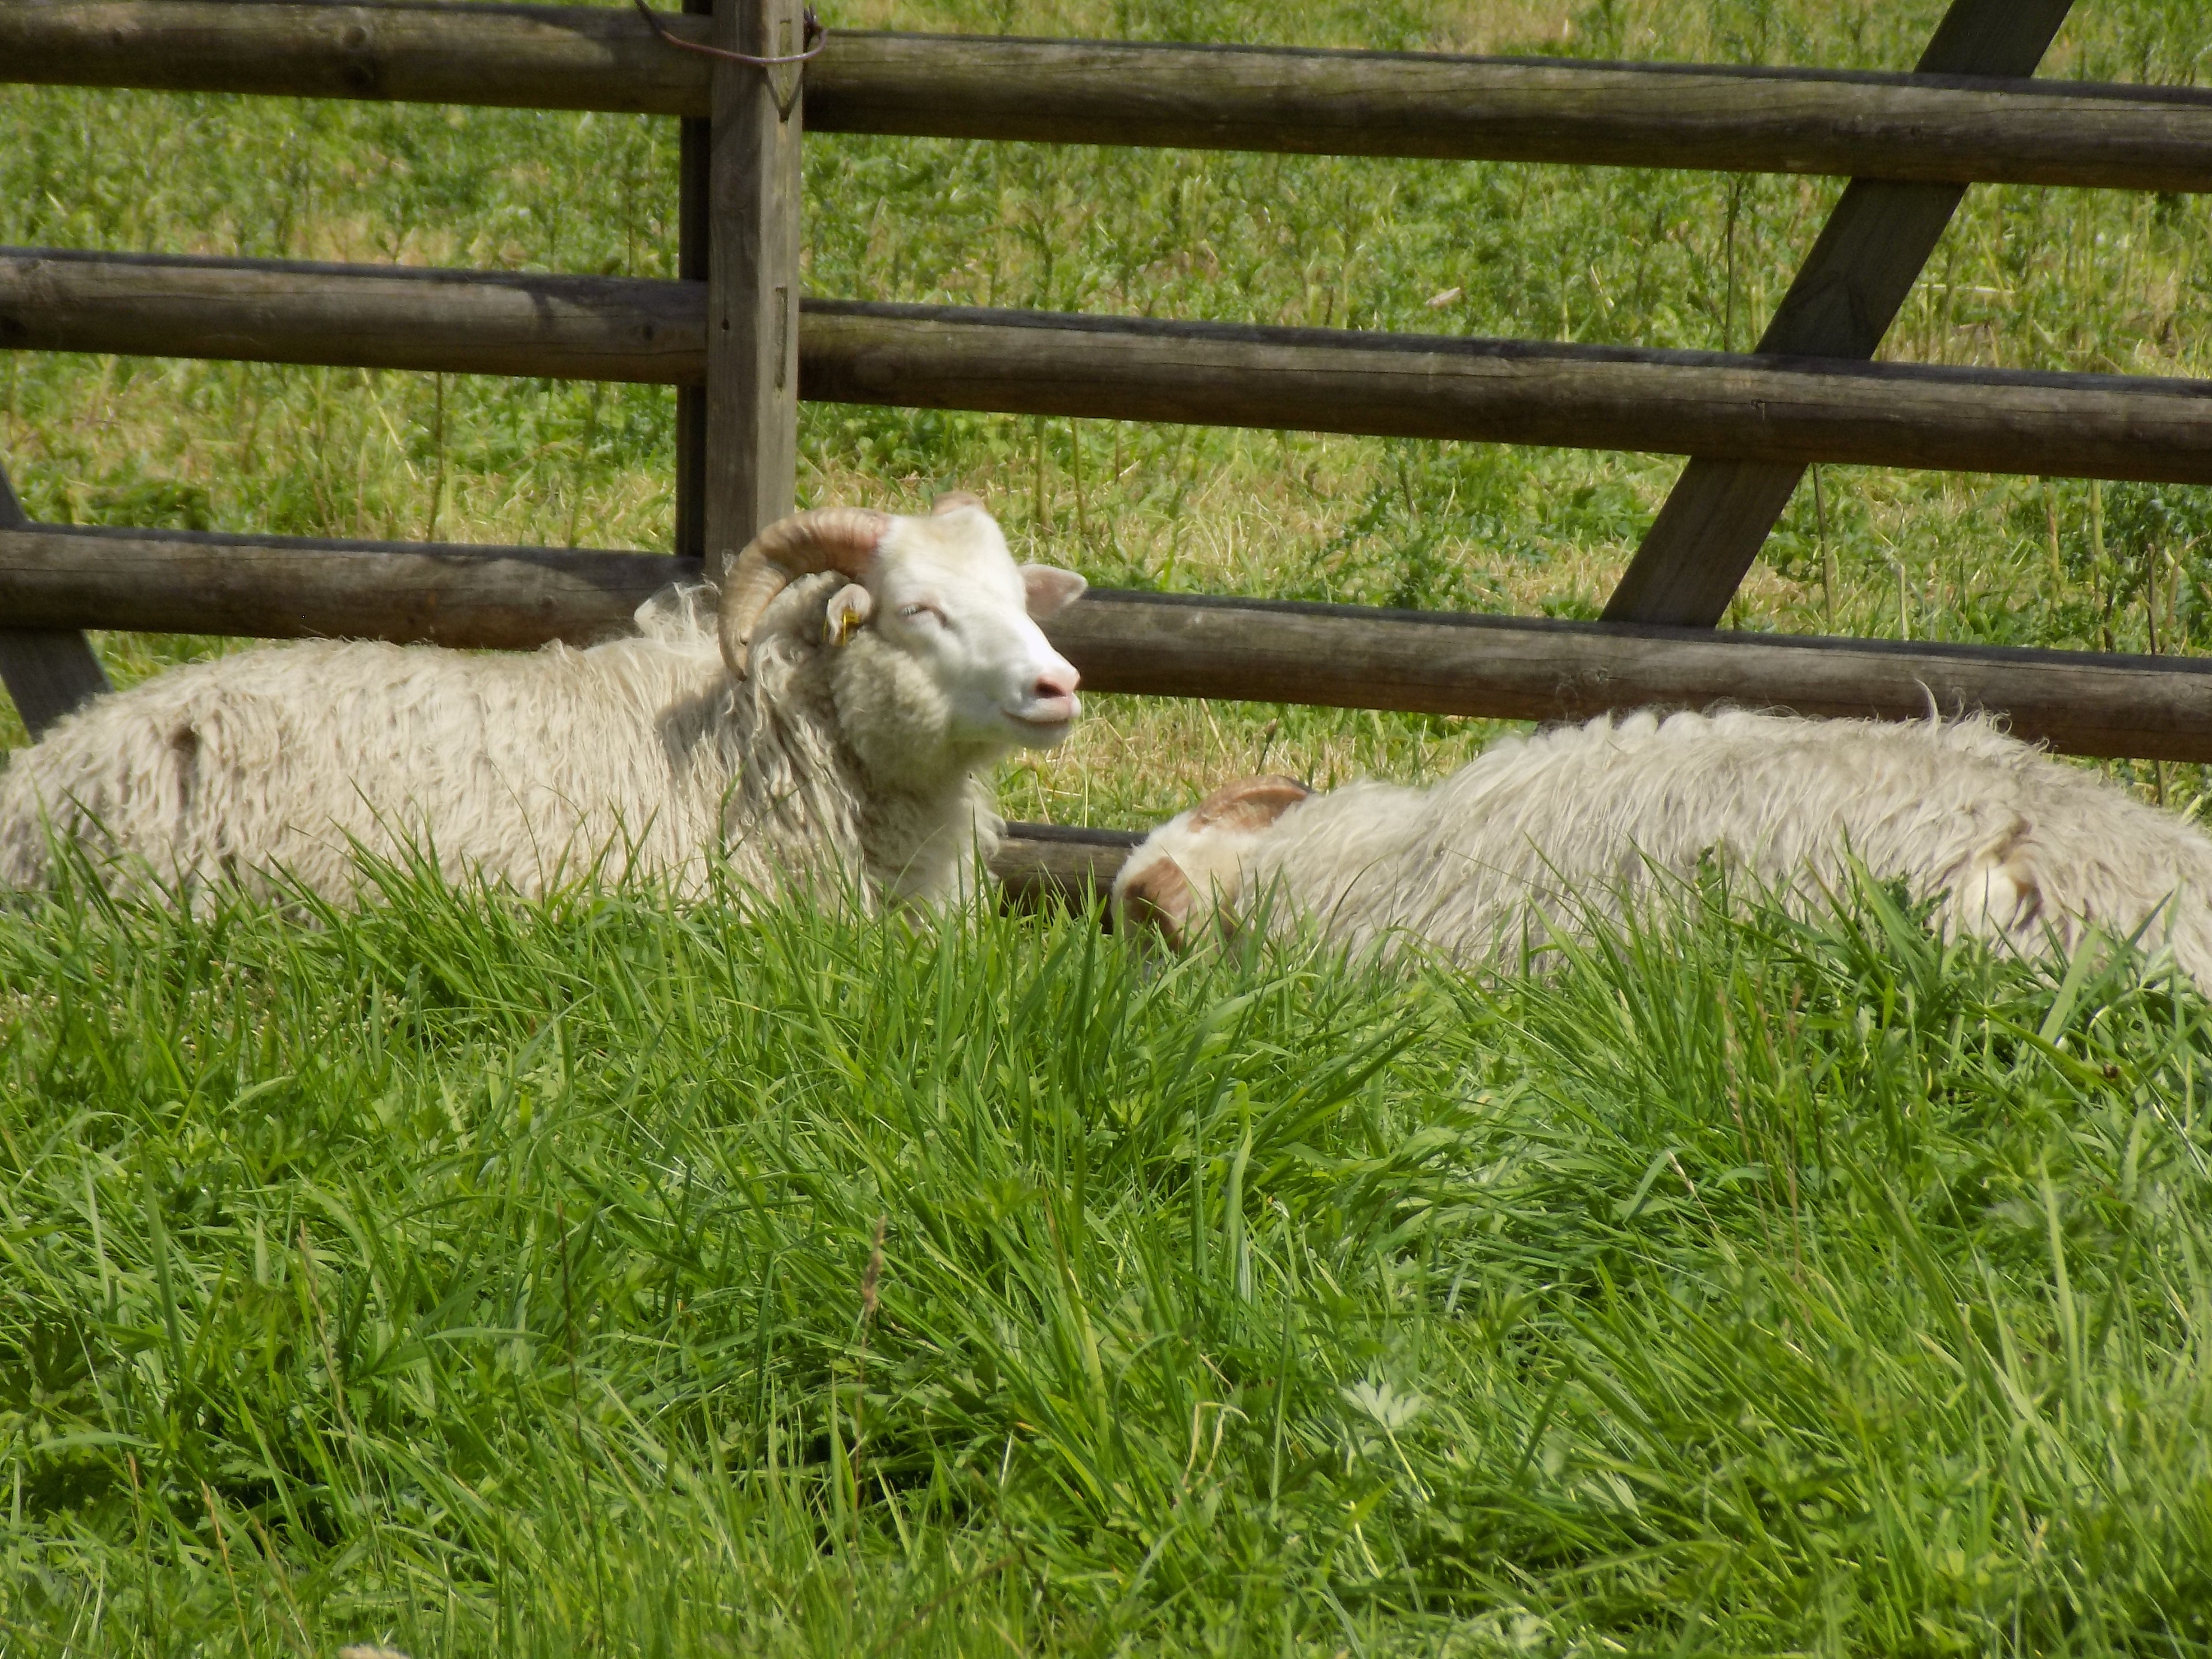
grass, farm, meadow, goat, pasture, grazing, sheep, mammal, goats, sheeps, heidschnucke, nordic short tail sheep, cow goat family